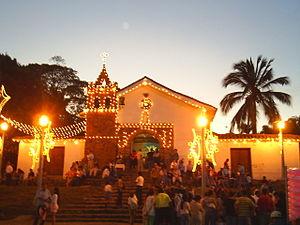
La Chapelle de Saint-Antoine de Cali, est un édifice religieux baroque, construit sur la colonie homonyme à Santiago de Cali et fait partie des monuments historiques de Colombie.